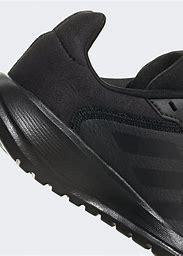
Brand: Adidas
Model: Tensaur Run